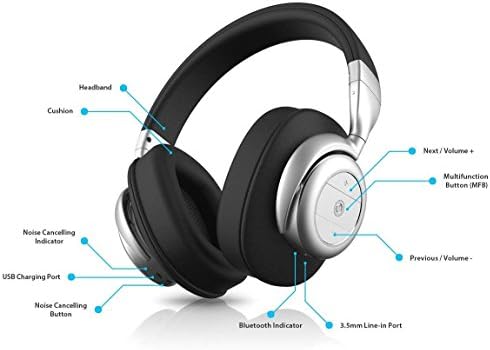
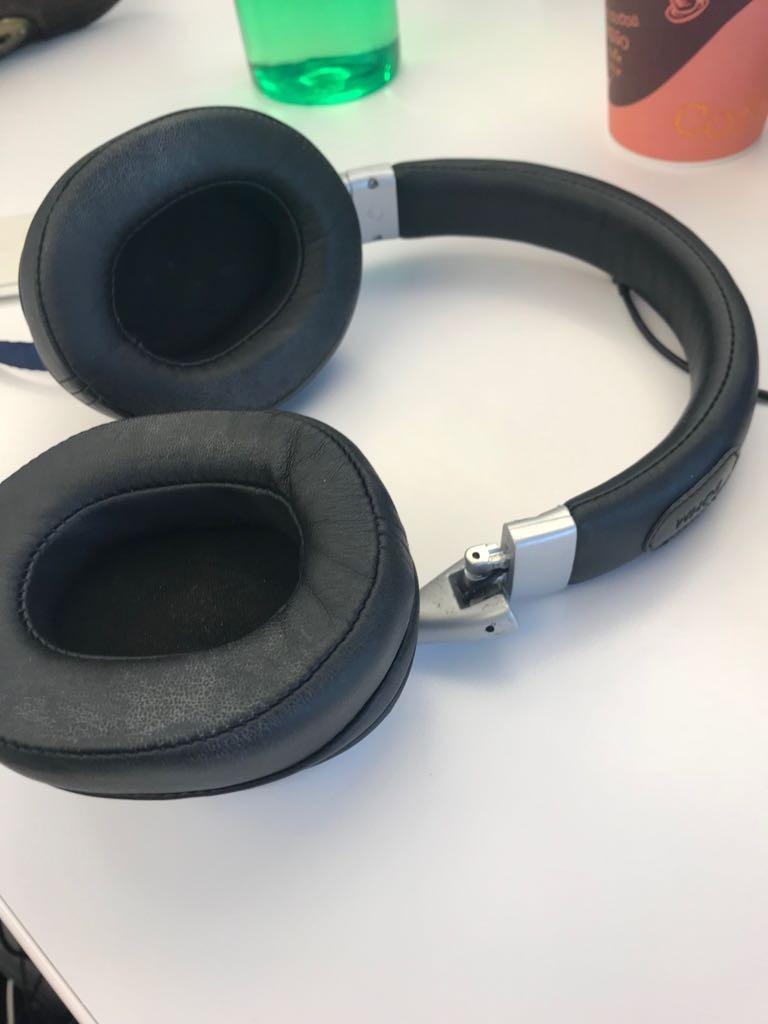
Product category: headphones
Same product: yes